Piano Quartet in B-flat major (Saint-Saëns)

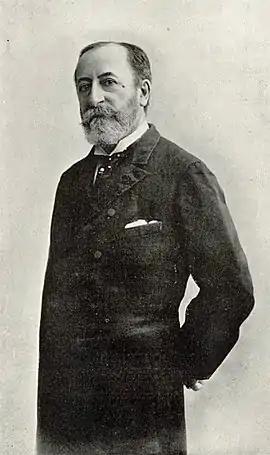
Saint-Saëns

The Piano Quartet in B major is preceded by a Piano Quartet in E major, which Saint-Saëns had written more than 20 years earlier, but remained unpublished until 1992. The Piano Quartet in B major was written in February 1875, an eventful year that marked his marriage to Marie-Laure Truffot and the birth of his son André, the composition of "Le Déluge" and the fourth piano concerto, and the premiere of "Danse macabre".